J. T. Realmuto

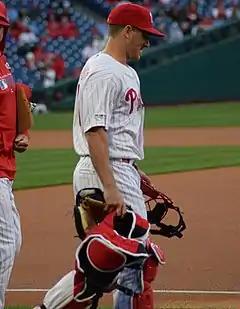
Realmuto with the Phillies in 2019

Realmuto joined the Marlins for spring training in 2015 but was assigned to the Triple A New Orleans Zephyrs to start the season. He spent three games there before being called up to replace an injured Jeff Mathis. Realmuto was meant to serve as a backup catcher to Saltalamacchia, with several opportunities to start behind the plate as Mathis waited four to six weeks for his fractured finger to heal. Saltalamacchia was designated for assignment on April 27, following an extended offensive and defensive slump, and Realmuto was named the Marlins' starting catcher. He hit his first major league home run the following month, a two-run shot against Rubby De La Rosa in the seventh inning of a 3–2 loss to the Arizona Diamondbacks on May 18, 2015. His first multi-home run game came on September 8, 2015, in a 6–4 win against the Milwaukee Brewers. The second home run of the night was inside the park, making Realmuto the third player in Marlins history to score both an outside- and inside-the-park home run in the same game, and the second to hit an inside-the-park home run at Marlins Park. Realmuto batted .259 in his first full major league season, with 10 home runs, 47 RBIs, and 49 runs scored in 467 at-bats. In addition to setting the Marlins' rookie hit record with 114, Realmuto also recorded seven triples, the most by any first-year catcher since 1972. At the end of the season, Realmuto was named the Marlins' Rookie of the Year.